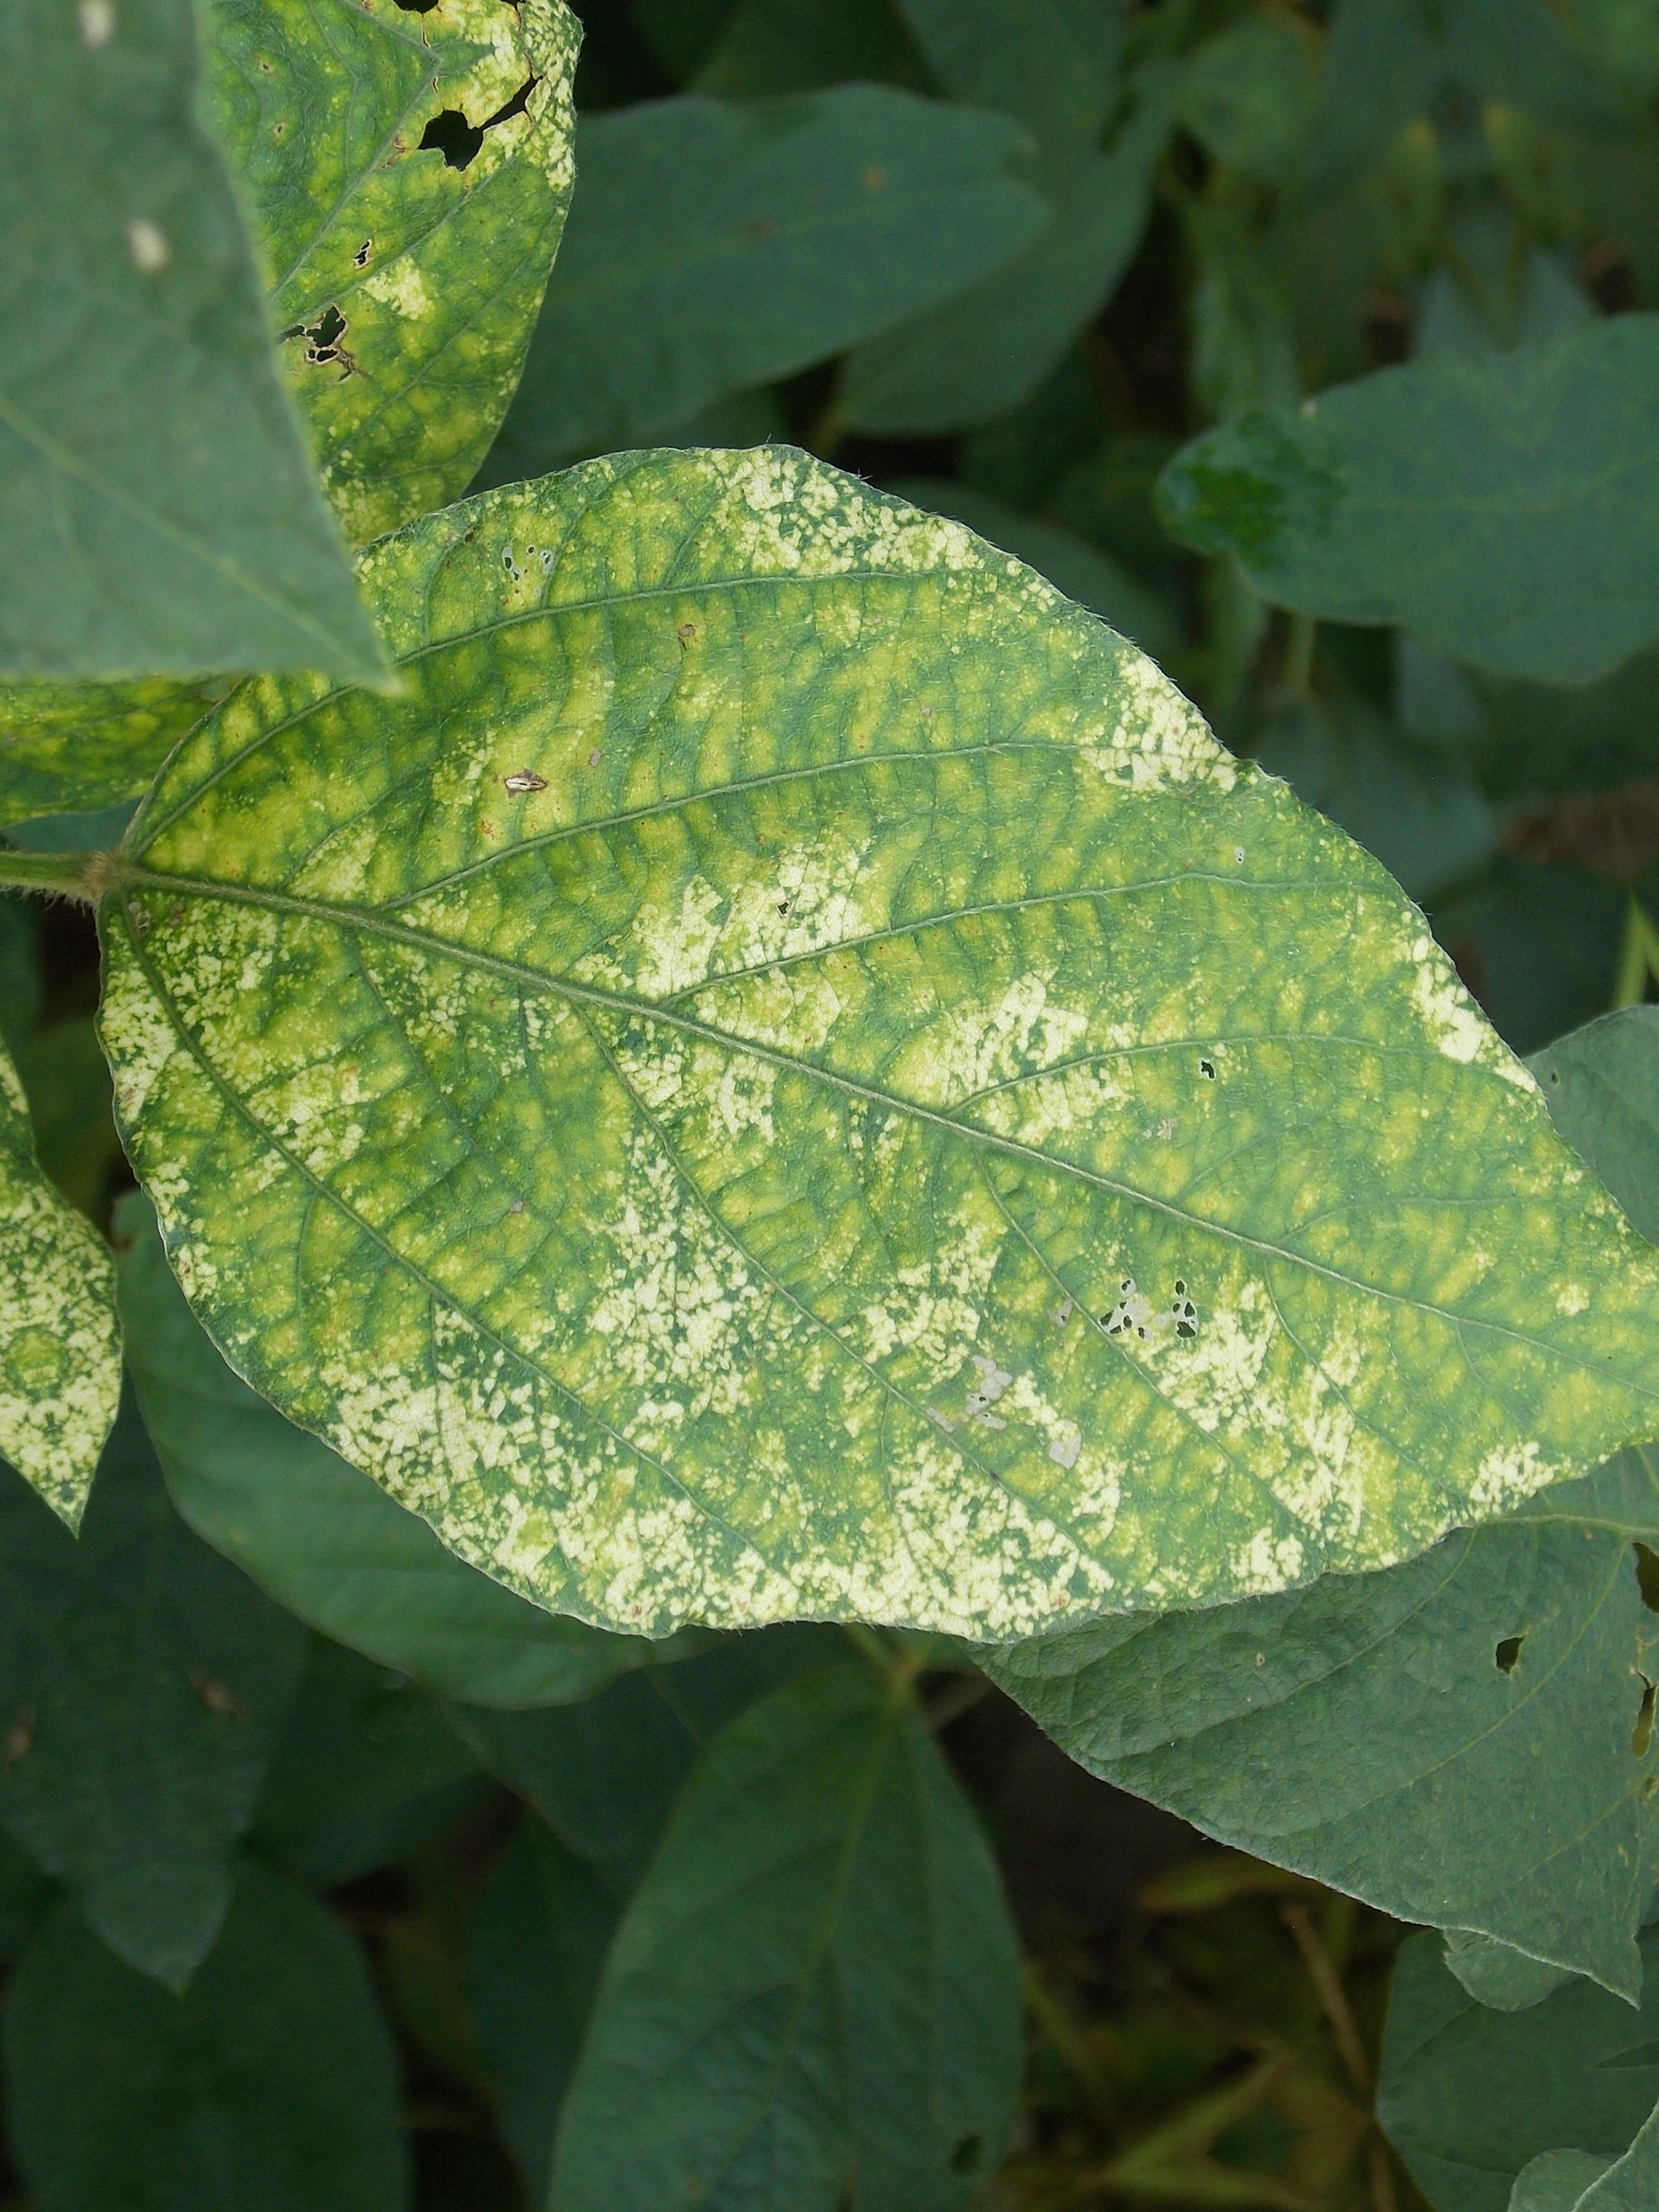
Label: Disease